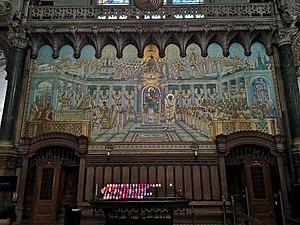
Intérieur de Basilique la Notre-Dame de Fourvière, Lyon.